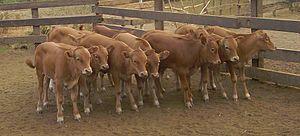
Sevrons
La Ndama, ou N'dama, est une race bovine d'Afrique occidentale et centrale. Elle est trypano-tolérante et résistante à la piroplasmose transmise par les tiques, ce qui fait d'elle la seule race pouvant être élevée sans trop de problèmes en Afrique équatoriale.